The Curve (1998 film)

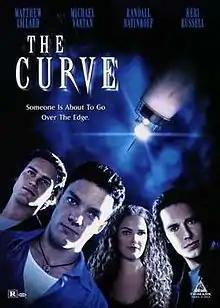
DVD cover

The Curve is a 1998 American thriller film starring Matthew Lillard, Keri Russell and Michael Vartan, which premiered at the 1998 Sundance Film Festival under its original title, Dead Man's Curve. It draws on the urban legend that a student will receive an A letter grade should their roommate commit suicide (pass by catastrophe).